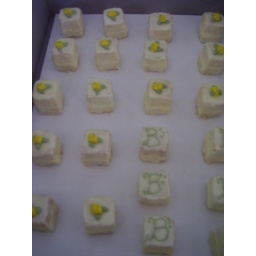
small white cakes with cream cheese magic inside, coated and decorated by hand :)